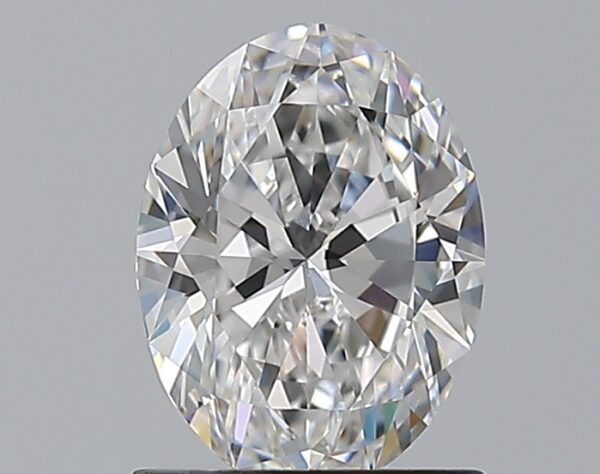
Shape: oval
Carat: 1.02
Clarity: IF
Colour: D
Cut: EX
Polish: EX
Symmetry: EX
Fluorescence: N
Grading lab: GIA
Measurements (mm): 7.74 x 5.77 x 3.52